Frode Helgerud

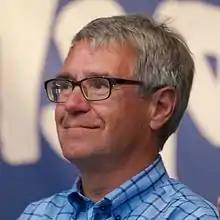

Frode Helgerud (born 17 June 1950) is a Norwegian businessperson and politician for the Conservative Party.